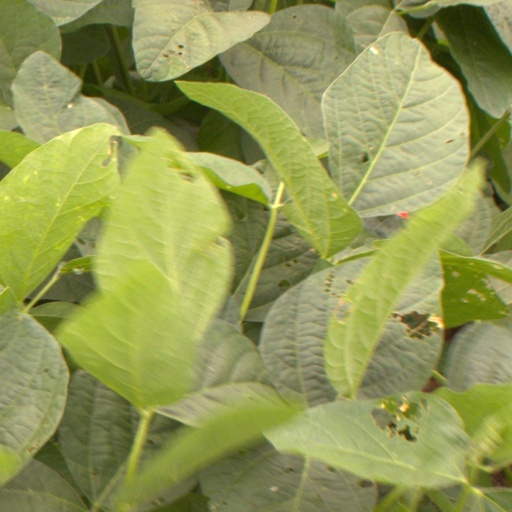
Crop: soybean